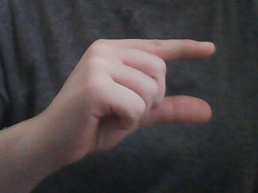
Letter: dal